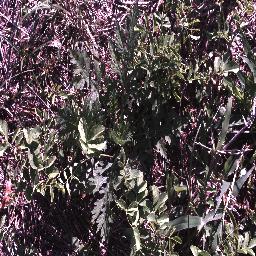
Label: parthenium